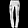
Label: Trouser